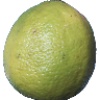
Label: Limes 1